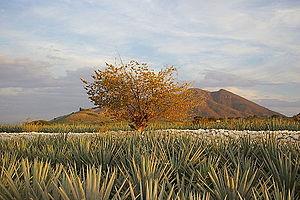
Paysage d'agave et anciennes installations industrielles de Tequila est le nom d'un site culturel situé dans l'État de Jalisco au Mexique.